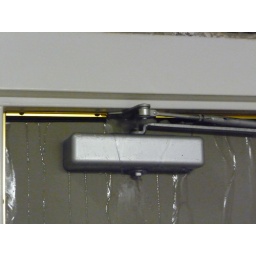
water pouring in the stairwell door at work during april 2nd's storms